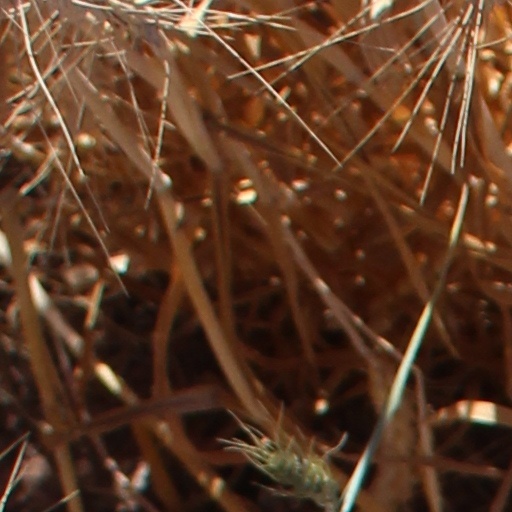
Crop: wheat